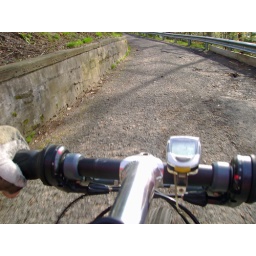
Very nice secret road up to the top of water tank hill in Grand Haven.